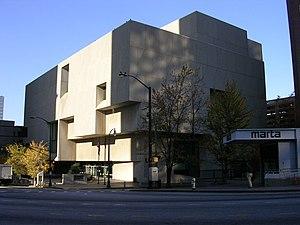
Cet article recense les sites concernés par l'observatoire mondial des monuments en 2010.